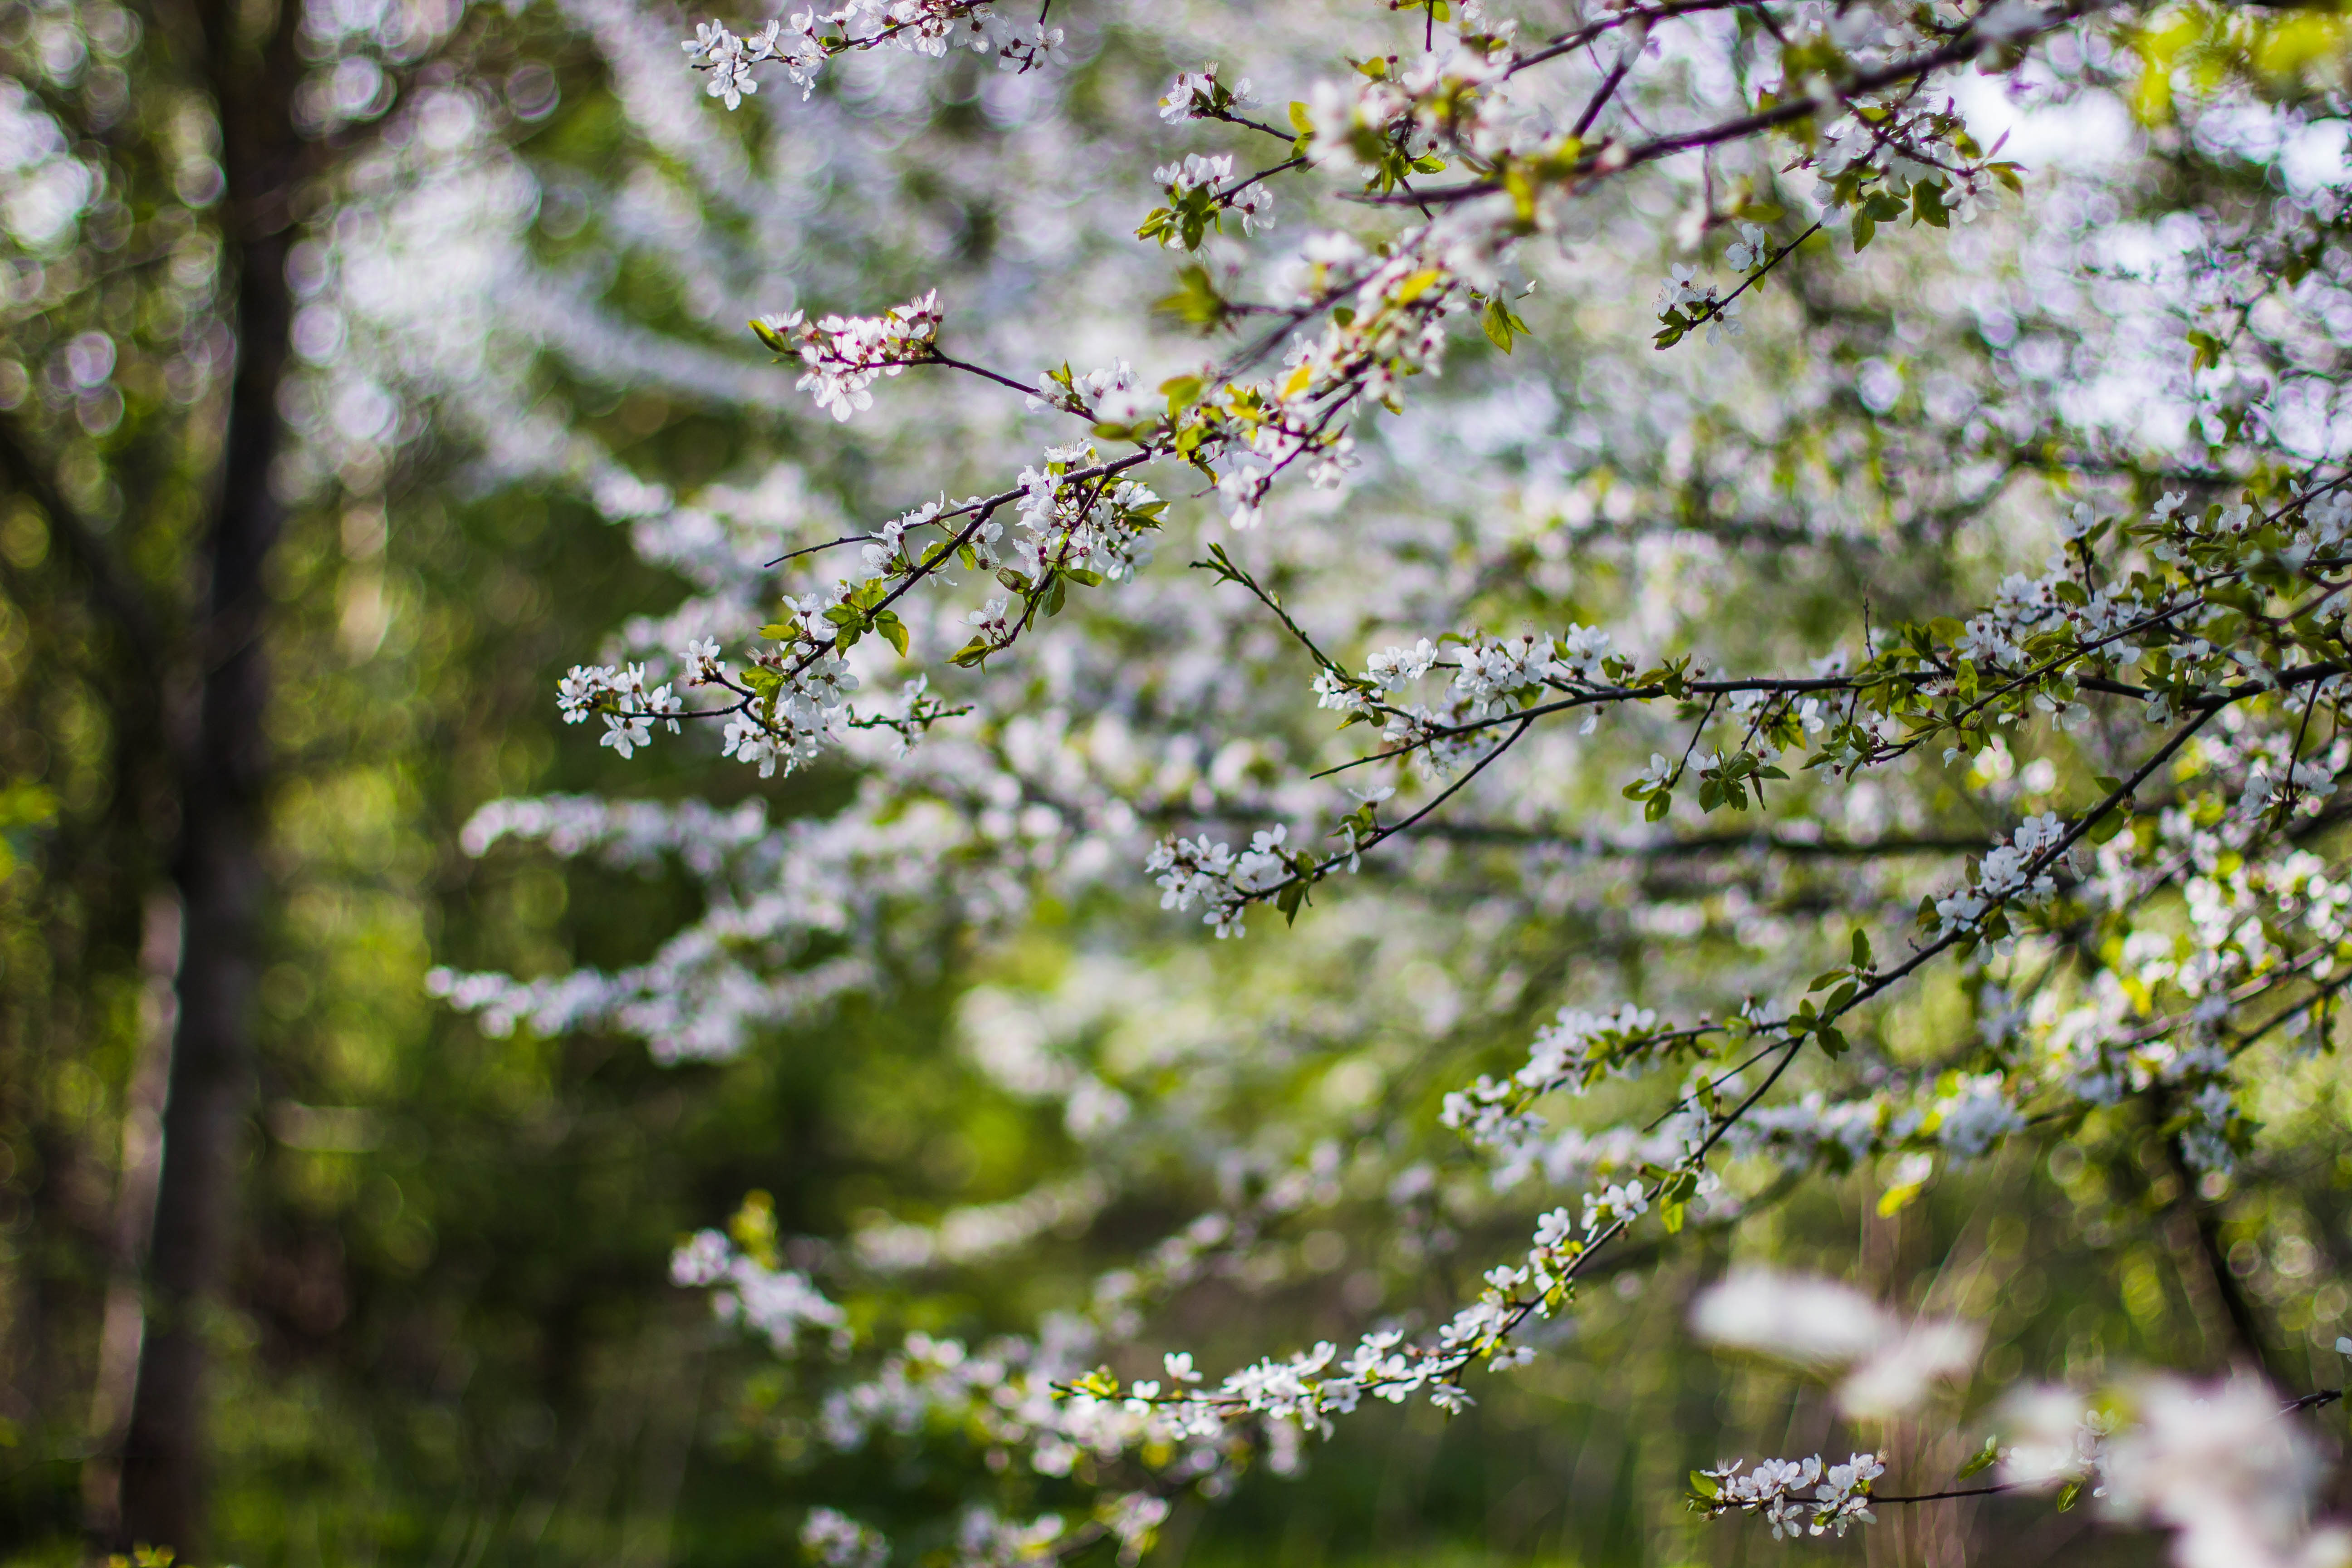
tree, nature, branch, blossom, plant, sunlight, leaf, flower, bloom, spring, produce, botany, flora, season, cherry blossom, flowers, shrub, flowering plant, woody plant, land plant